Lanarkshire

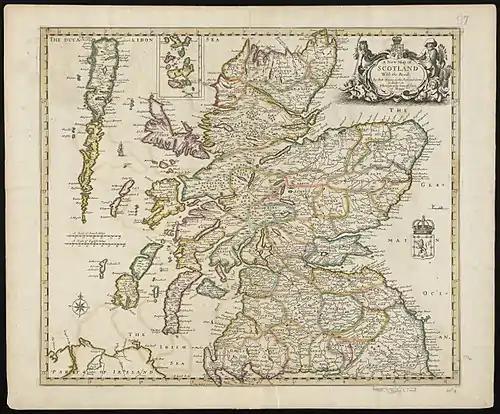
Map of Scottish provinces in 1689, with Lanarkshire labelled as "Clydesdale".

It is not known exactly when the shire of Lanark was created; it seems likely that it was created by David I (reigned 1124–1153) who was generally responsible for introducing shires as part of his introduction of Anglo-Norman style administration to Scotland. However, the first documented reference to Lanarkshire dates from the reign of David's successor, Malcolm IV (reigned 1153–1165).